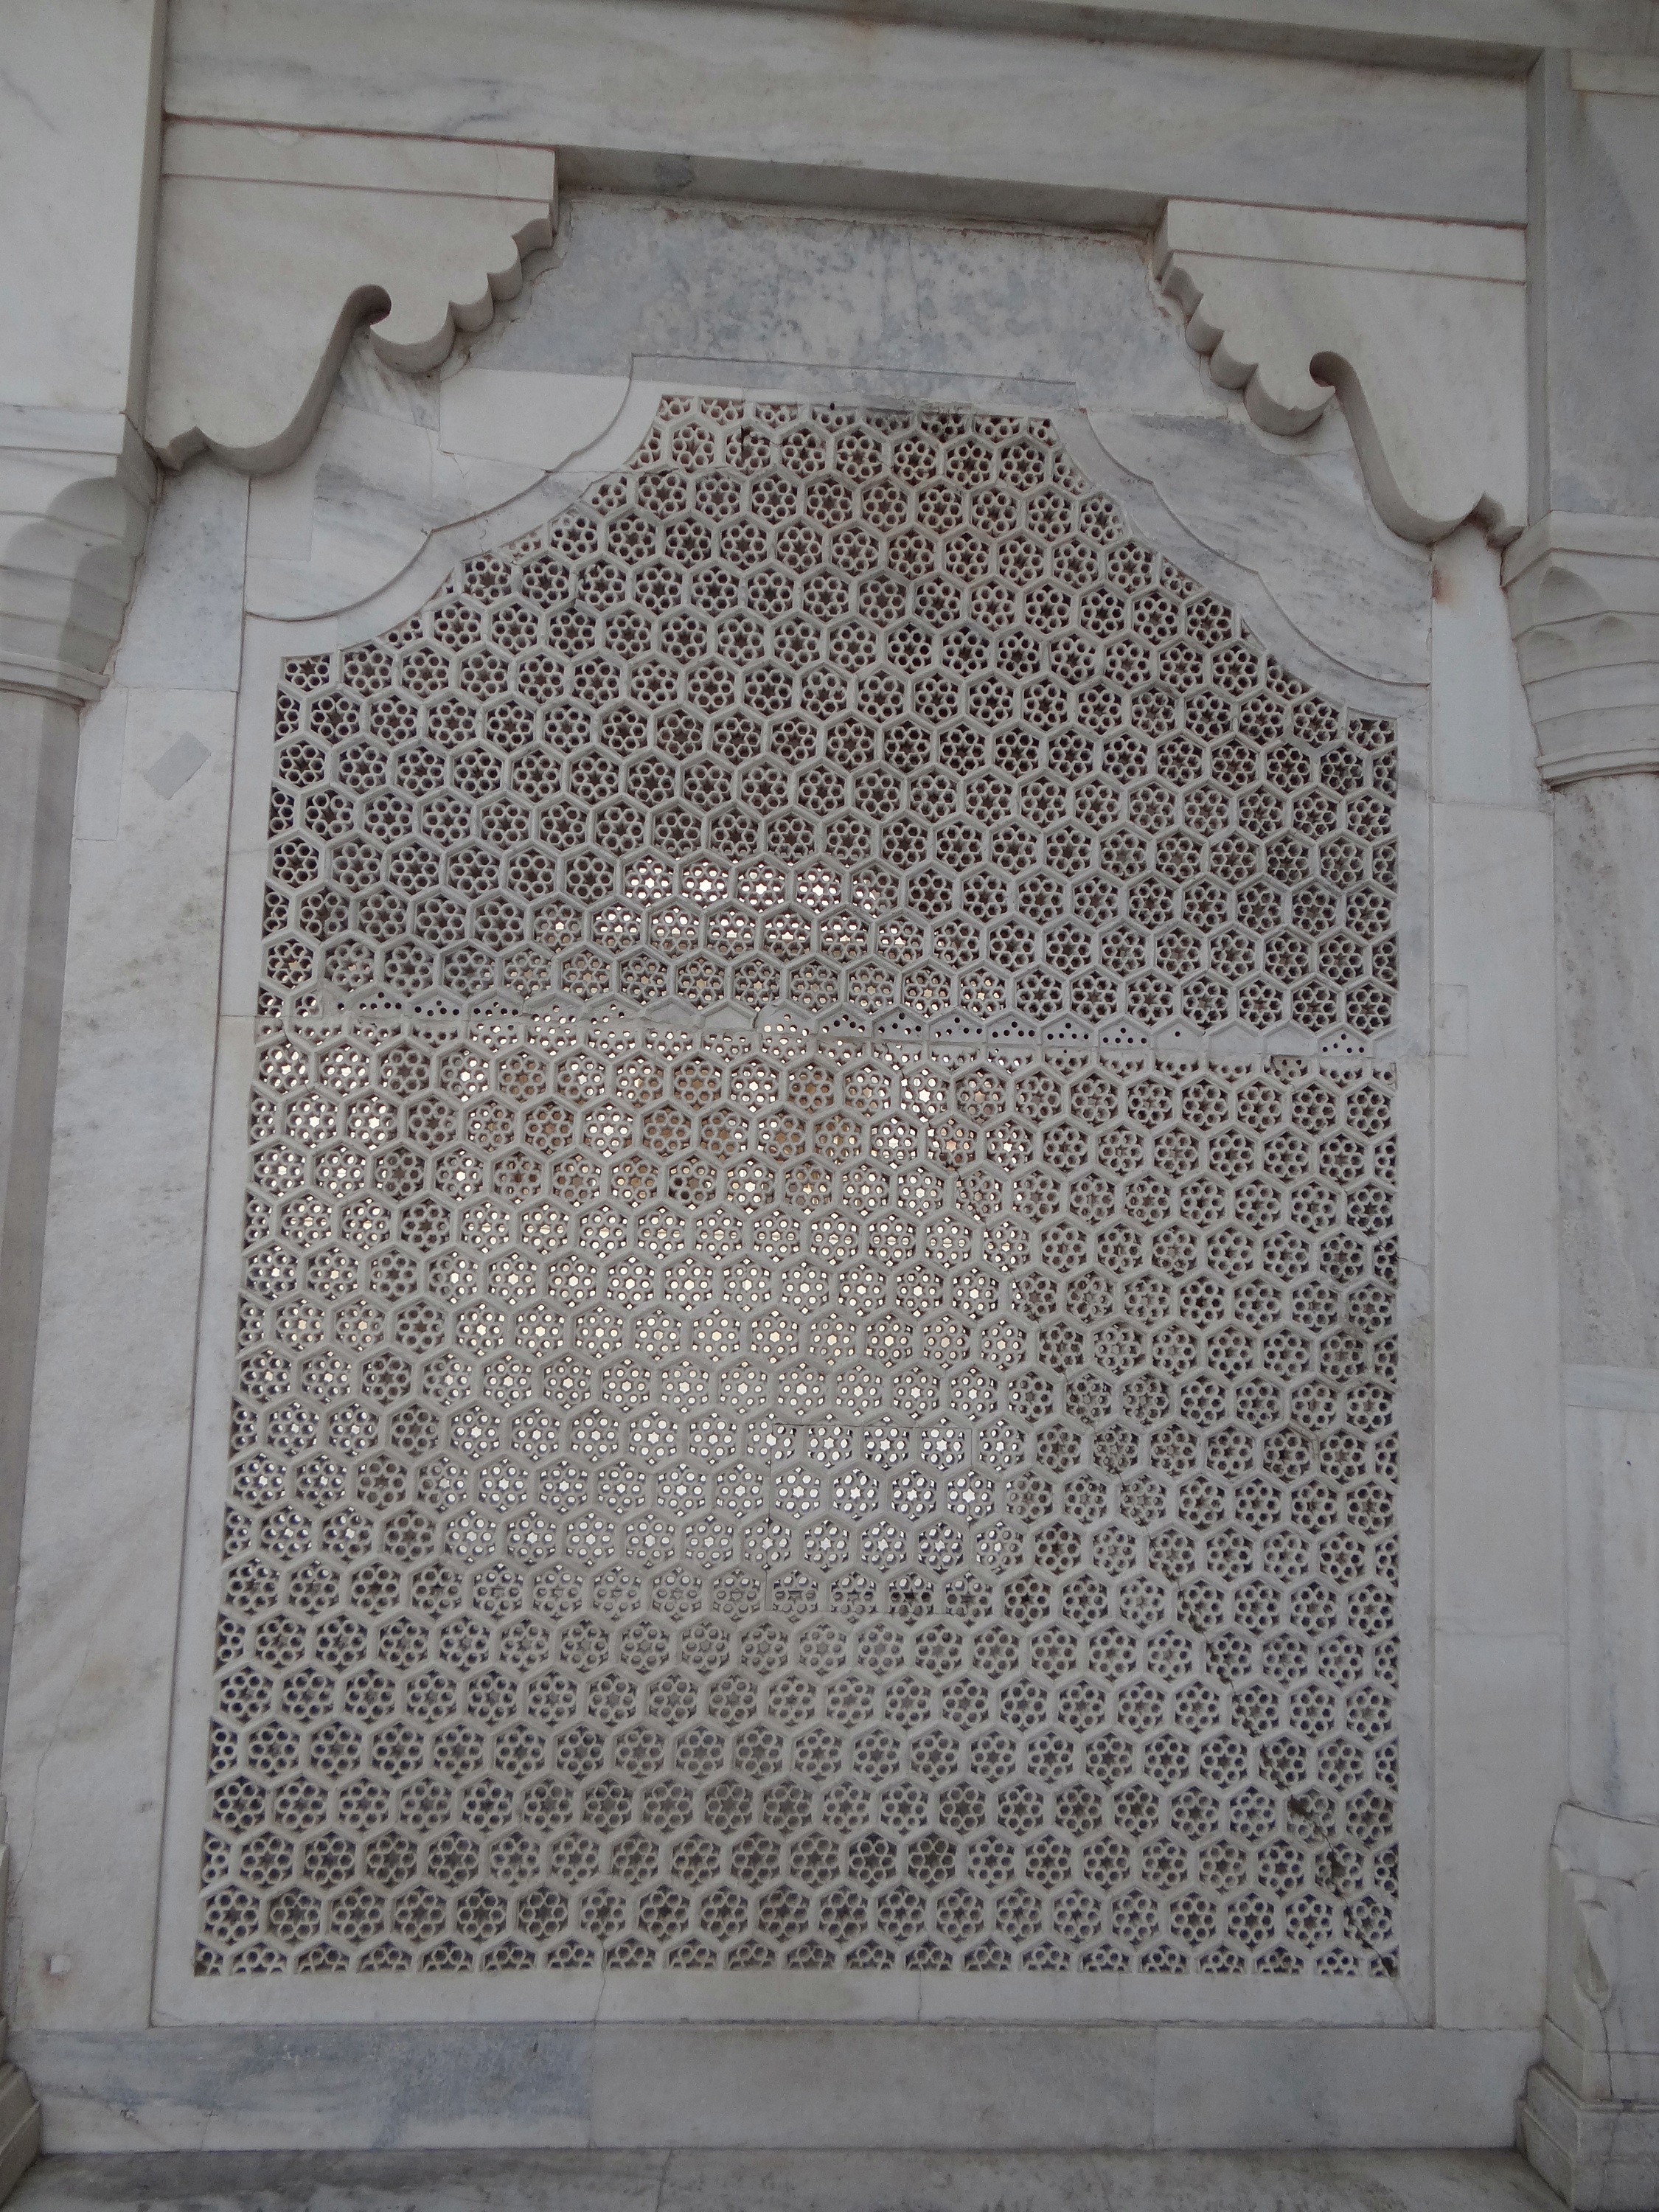
architecture, window, stone, monument, facade, memorial, art, india, agra, stone carving, ancient history, latticework, white marble, agra fort